History of political Catalanism

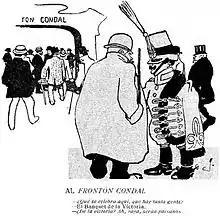
Cartoon in "¡Cu-Cut!" that enraged the military, captioned: “At the Condal Fronton / -What’s being celebrated with so many people? / -The Victory Banquet. / -Victory? Oh, they must be locals.”

While monarchists like Balaguer supported a “monarchical federation,” republicans championed Federalism. On May 18, 1869, representatives of the Federal Democratic Republican Party from Catalonia, Valencia, Aragon, and the Balearic Islands signed the Tortosa Federal Pact, stating: